Corporate veil in the United Kingdom

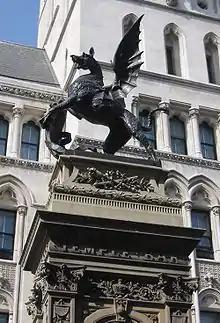
The Corporation of London, which governs the Square Mile from the Griffin at Temple Bar to the Tower of London, is an early example of a separate legal person.

English law recognised long ago that a corporation would have "legal personality". Legal personality simply means the entity is the subject of legal rights and duties. It can sue and be sued. Historically, municipal councils (such as the Corporation of London) or charitable establishments would be the primary examples of corporations. Without a body to be kicked or a soul to be damned, a corporation does not itself suffer penalties administered by courts, but those who stand to lose their investments will. A company will, as a separate person, be the first liable entity for any obligations its directors and employees create on its behalf. If a company does not have enough assets to pay its debts as they fall due, it will be insolvent - bankrupt. Unless an administrator (someone like an auditing firm partner, usually appointed by creditors on a company's insolvency) is able to rescue the business, shareholders will lose their money, employees will lose their jobs and a liquidator will be appointed to sell off any remaining assets to distribute as much as possible to unpaid creditors. Yet if business remains successful, a company can persist forever, even as the natural people who invest in it and carry out its business change or pass away.